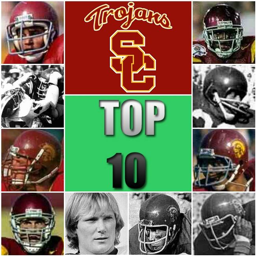
the all - time best players a complete roster .